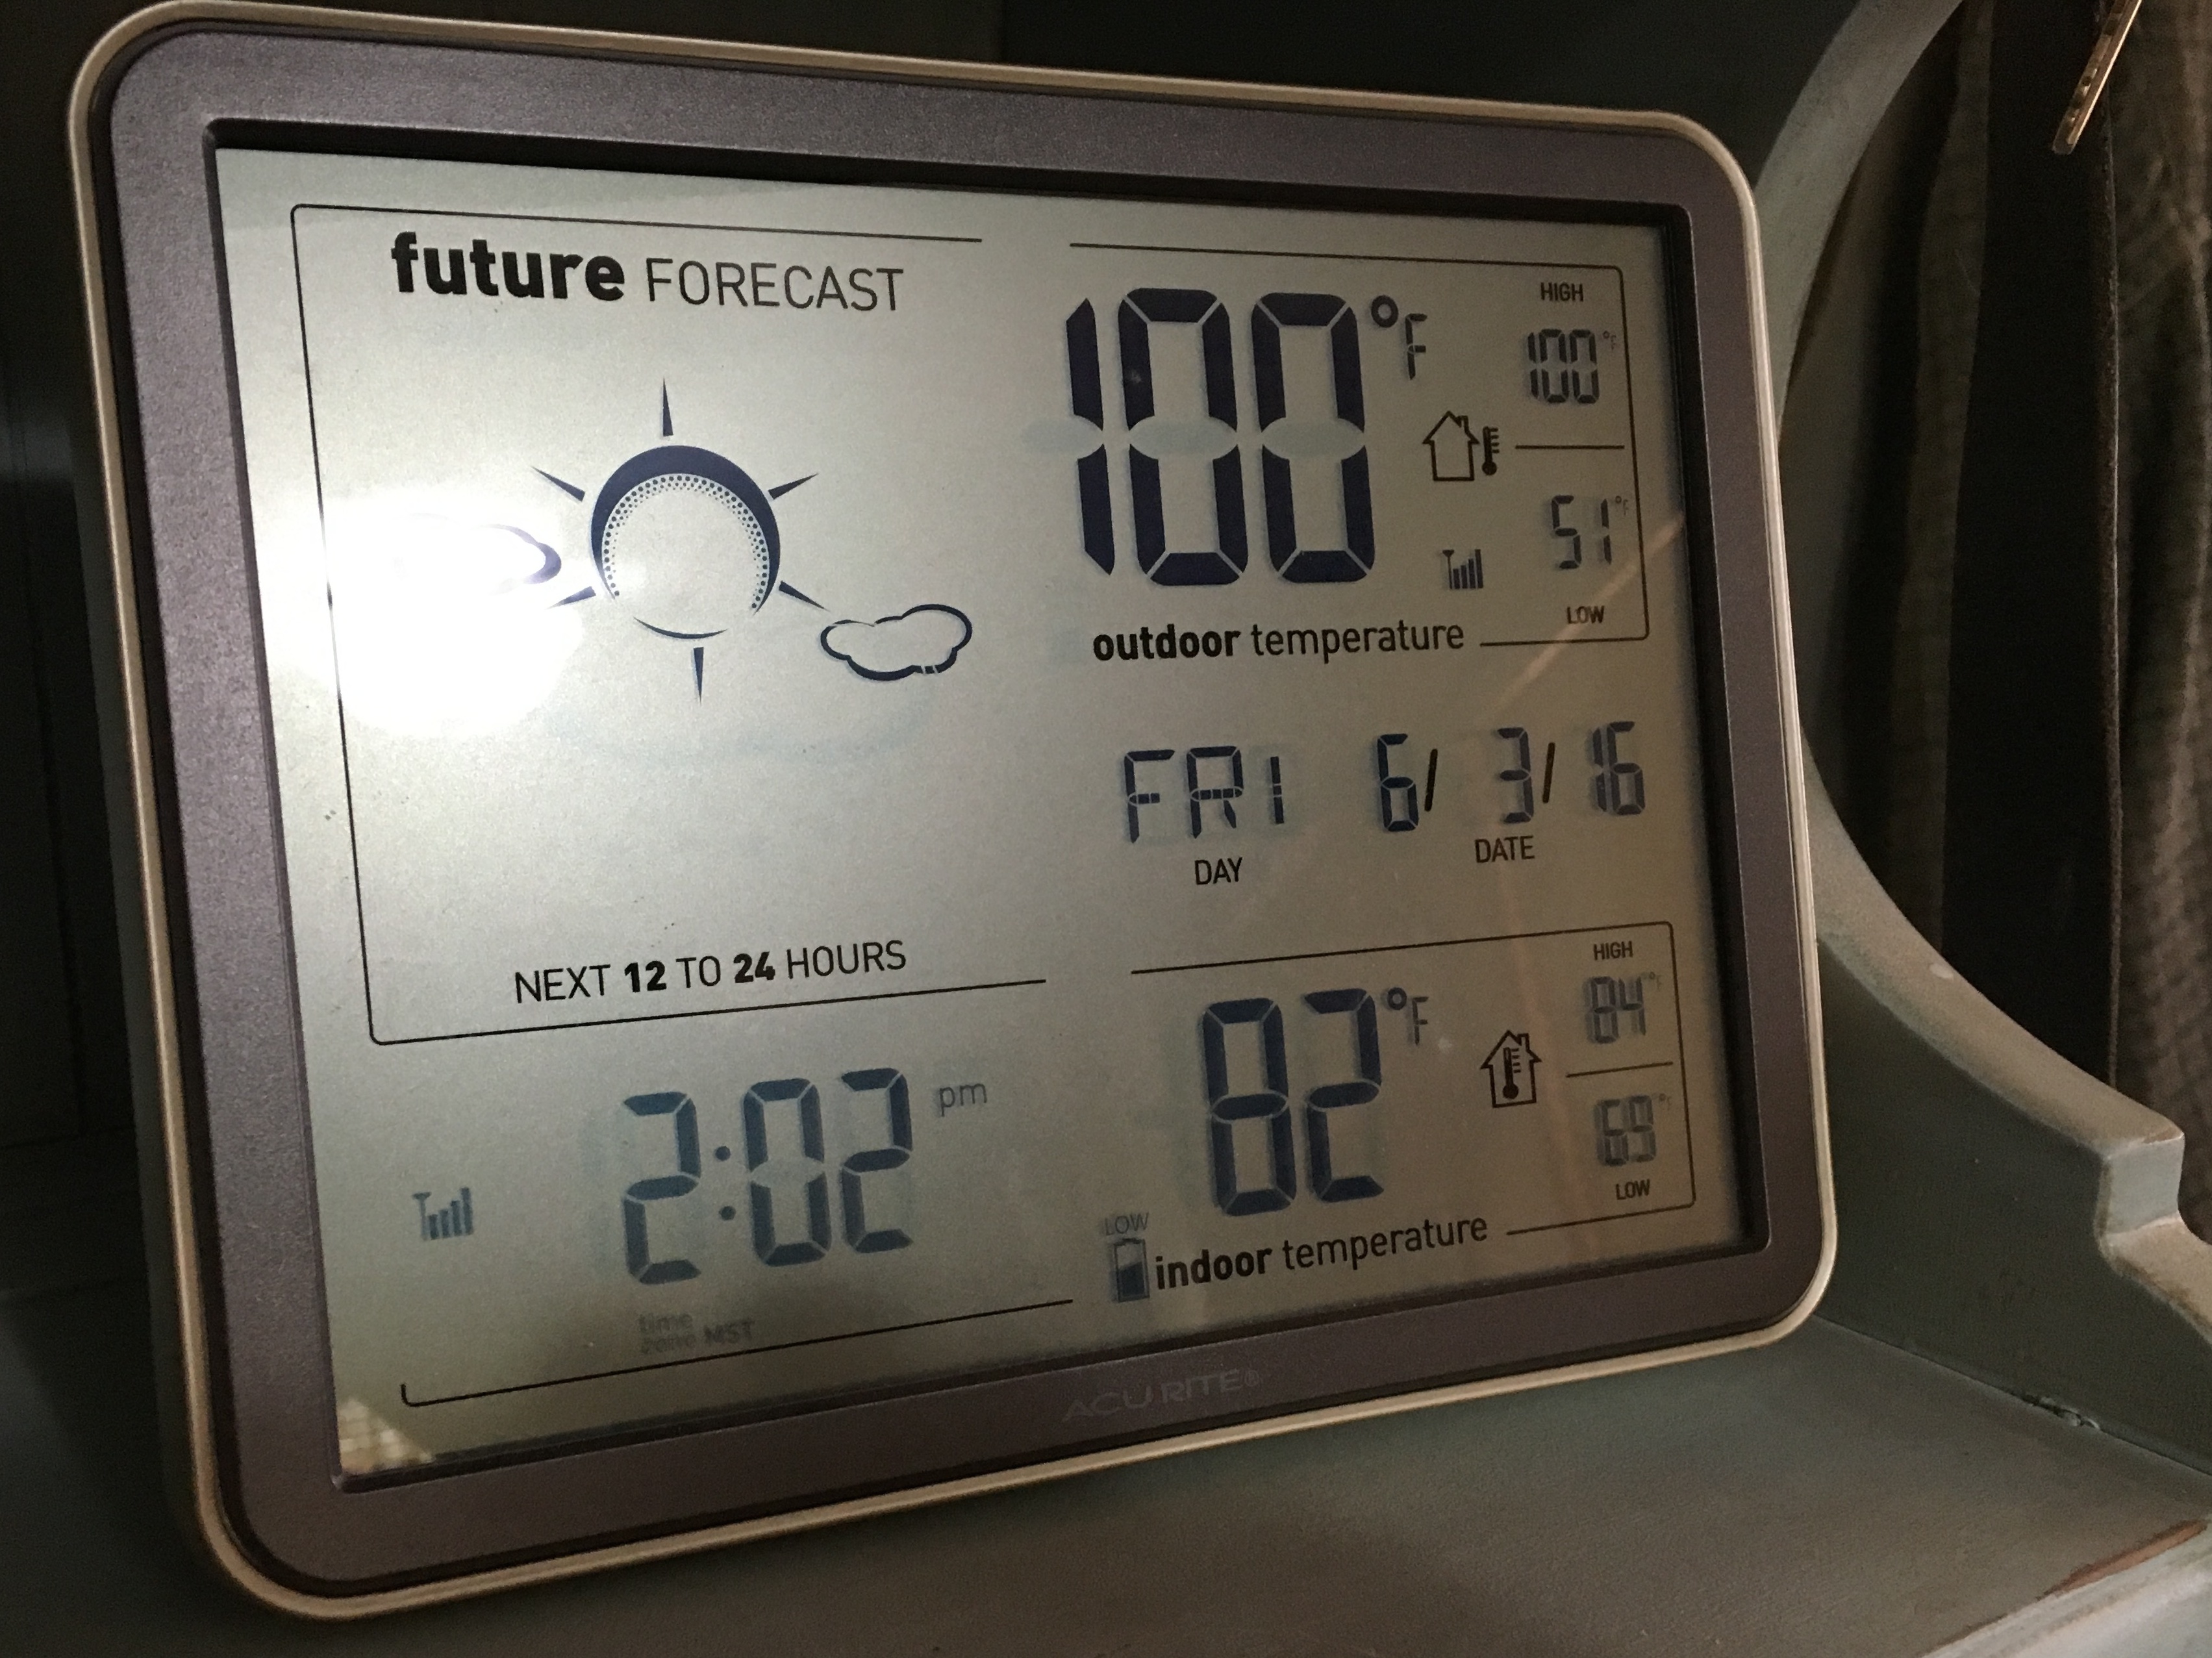
watch, hand, car, clock, gauge, speedometer, odometer, electronics, automobile make, automotive exterior, vehicle registration plate